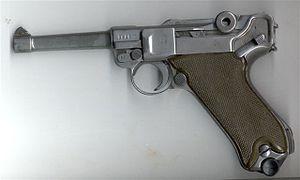
Si vis pacem, para bellum est une locution latine. Elle représente le concept de paix armée.